Al-Mustansir Billah

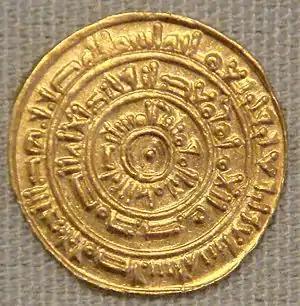
Gold coin of al-Mustansir, Egypt, 1055 CE.

Abū Tamīm Maʿad al-Mustanṣir biʾllāh (‎; 2 July 1029 – 29 December 1094) was the eighth Fatimid Caliph from 1036 until 1094. He was one of the longest reigning Muslim rulers. His reign was the twilight of the Fatimid state. The start of his reign saw the continuation of competent administrators running the Fatimid state (Anushtakin, al-Jarjara'i, and later al-Yazuri), overseeing the state's prosperity in the first two decades of al-Mustansir's reign. However, the break out of court infighting between the Turkish and Berber/Sudanese court factions following al-Yazuri's assassination, coinciding with natural disasters in Egypt and the gradual loss of administrative control over Fatimid possessions outside of Egypt, almost resulted in the total collapse of the Fatimid state in the 1060s, before the appointment of the Armenian general Badr al-Jamali, who assumed power as vizier in 1073, and became the "de facto" dictator of the country under the nominal rule of al-Mustansir.